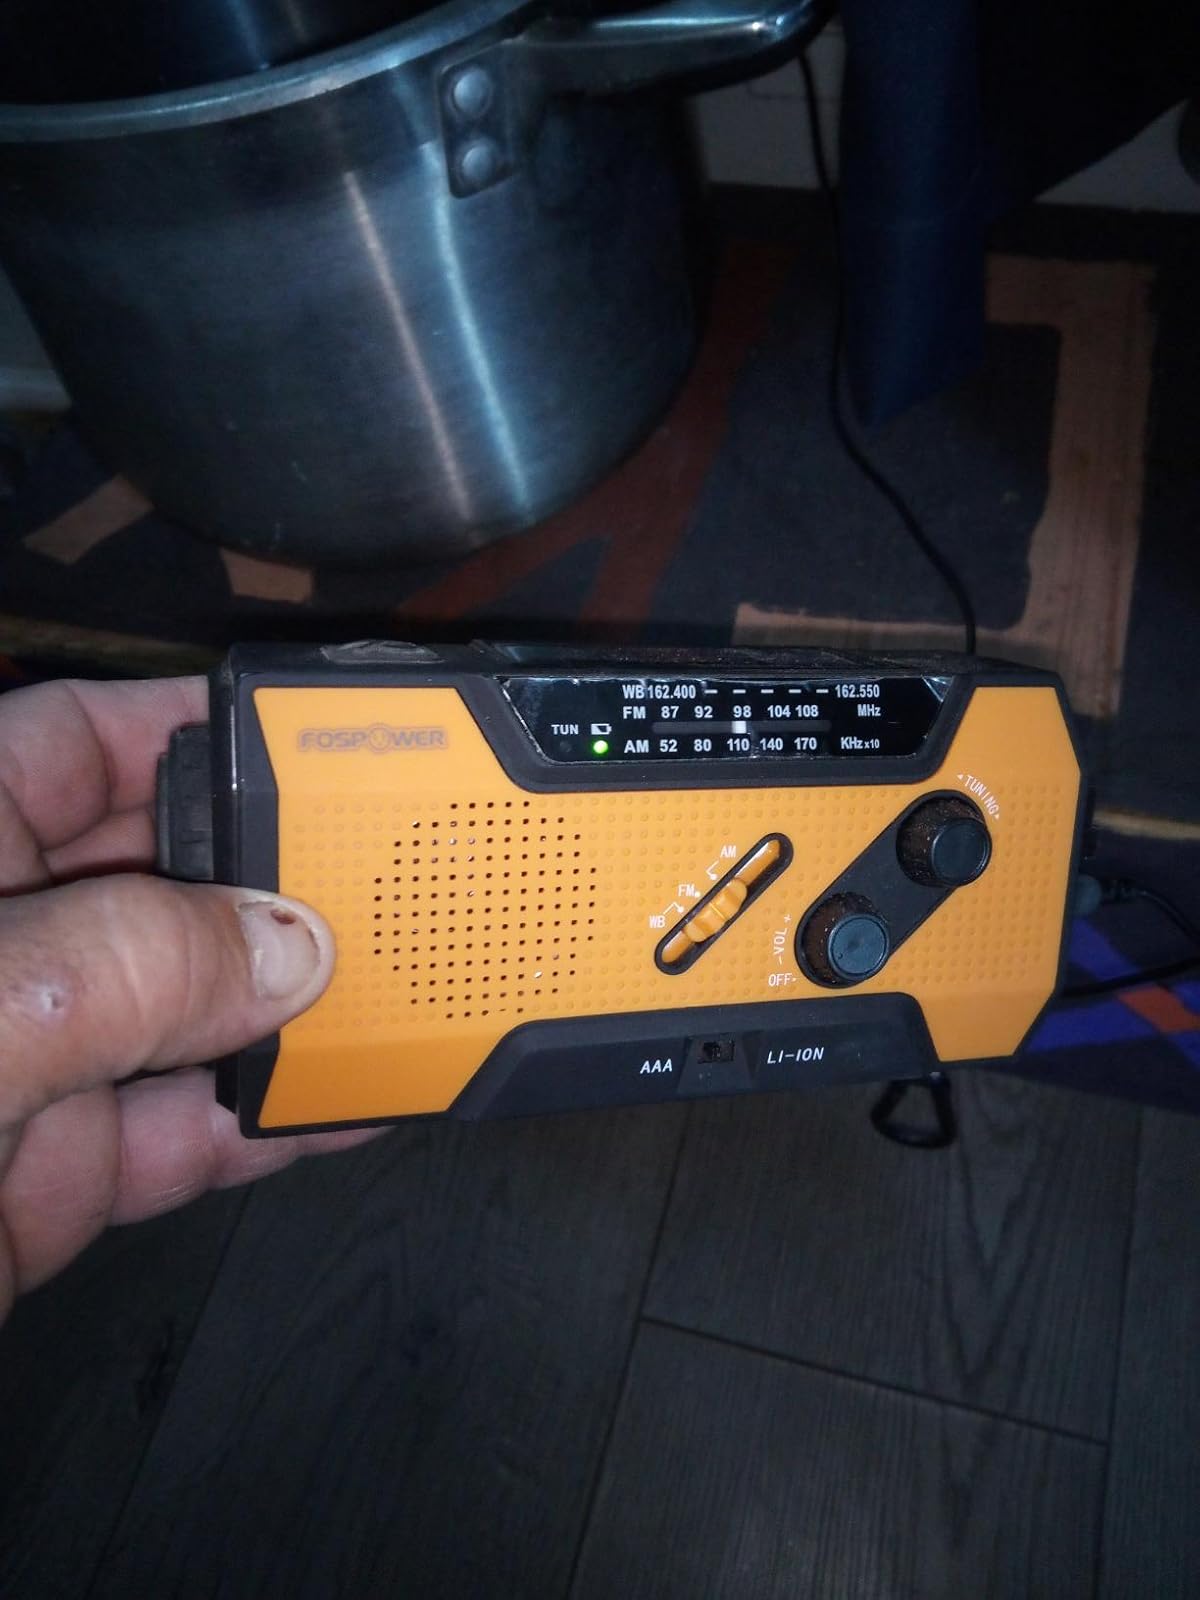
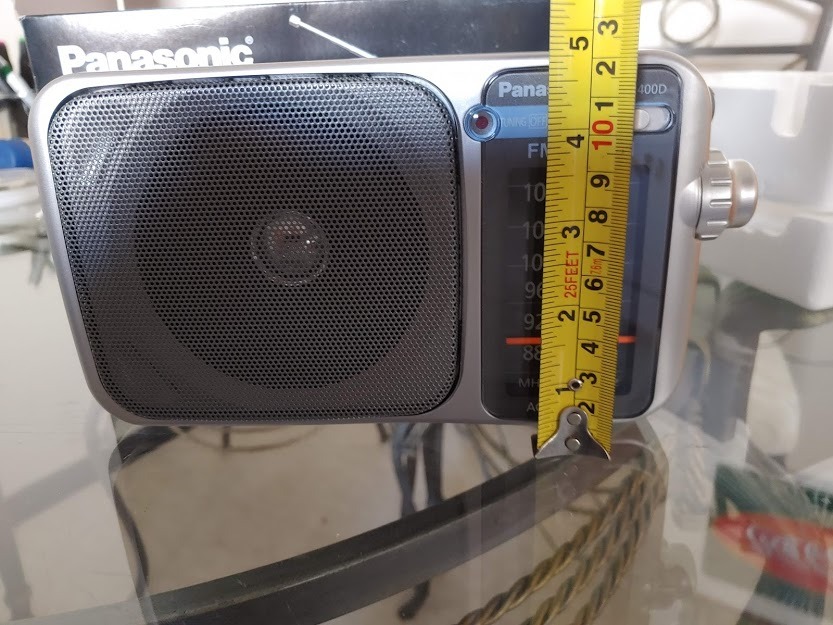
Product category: radio
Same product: no